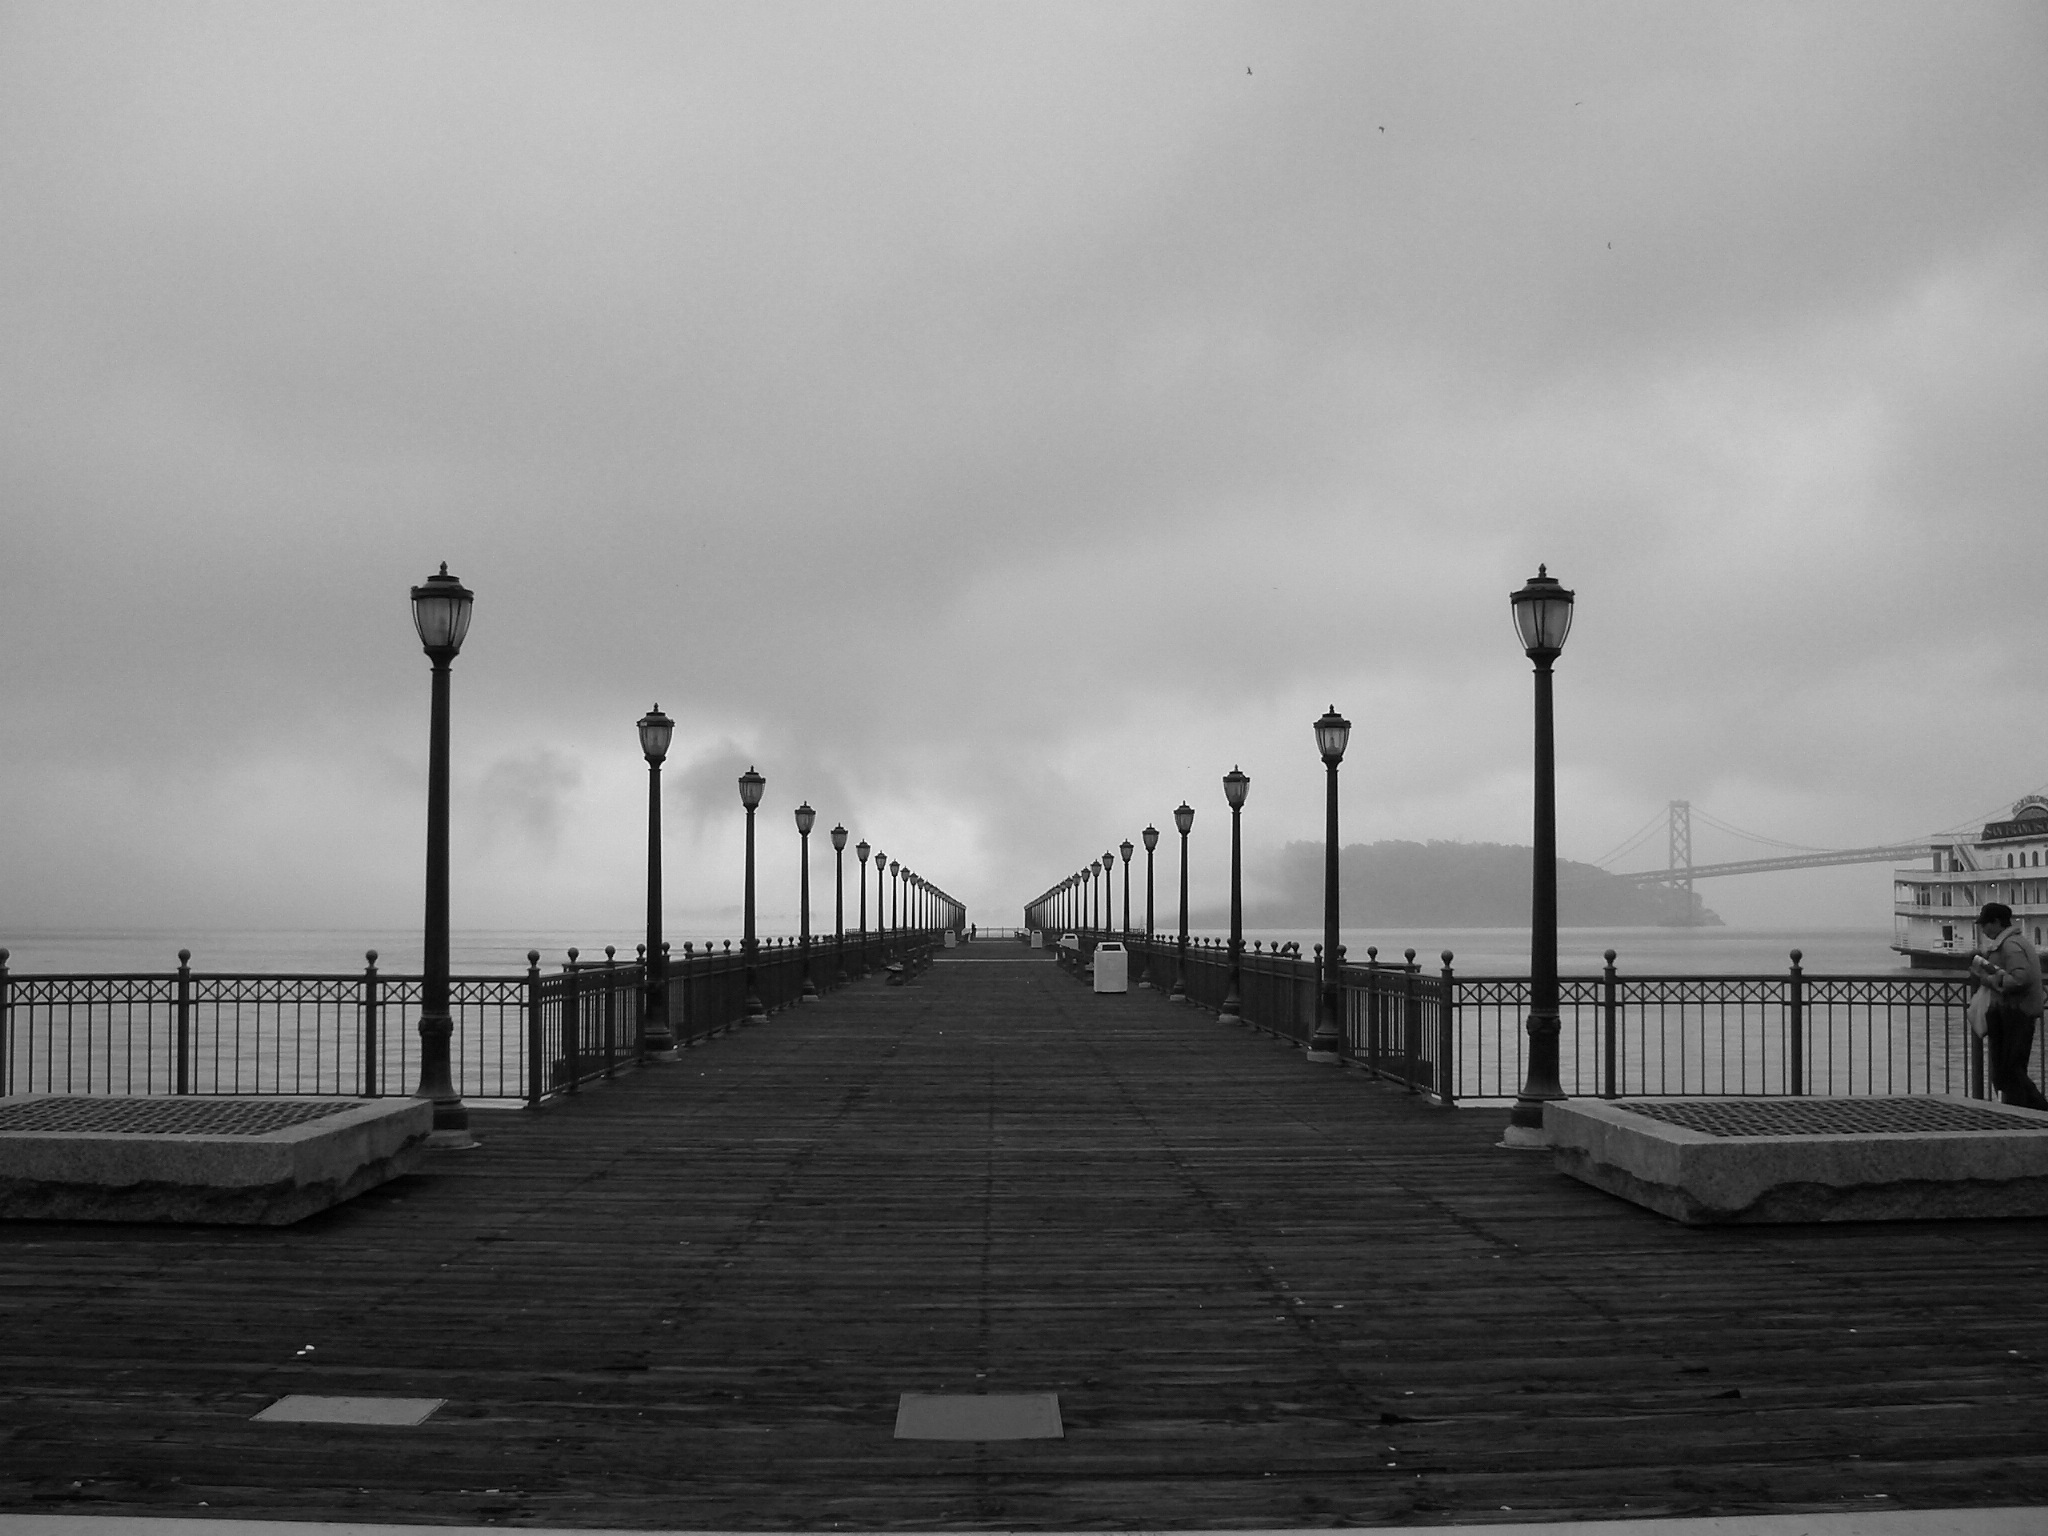
sea, coast, horizon, cloud, black and white, boardwalk, fog, pier, walkway, golden gate bridge, san francisco, dusk, line, black, monochrome, shape, monochrome photography